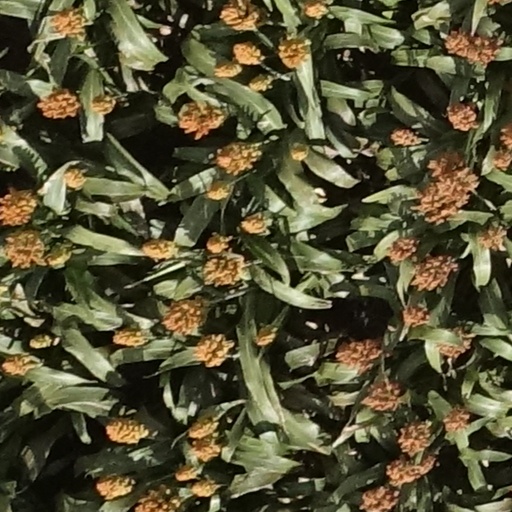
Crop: sorghum